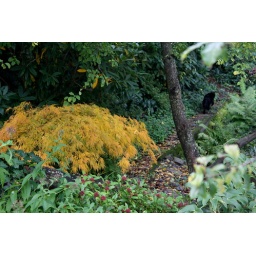
a black cat walking through a yard in la conner, washington